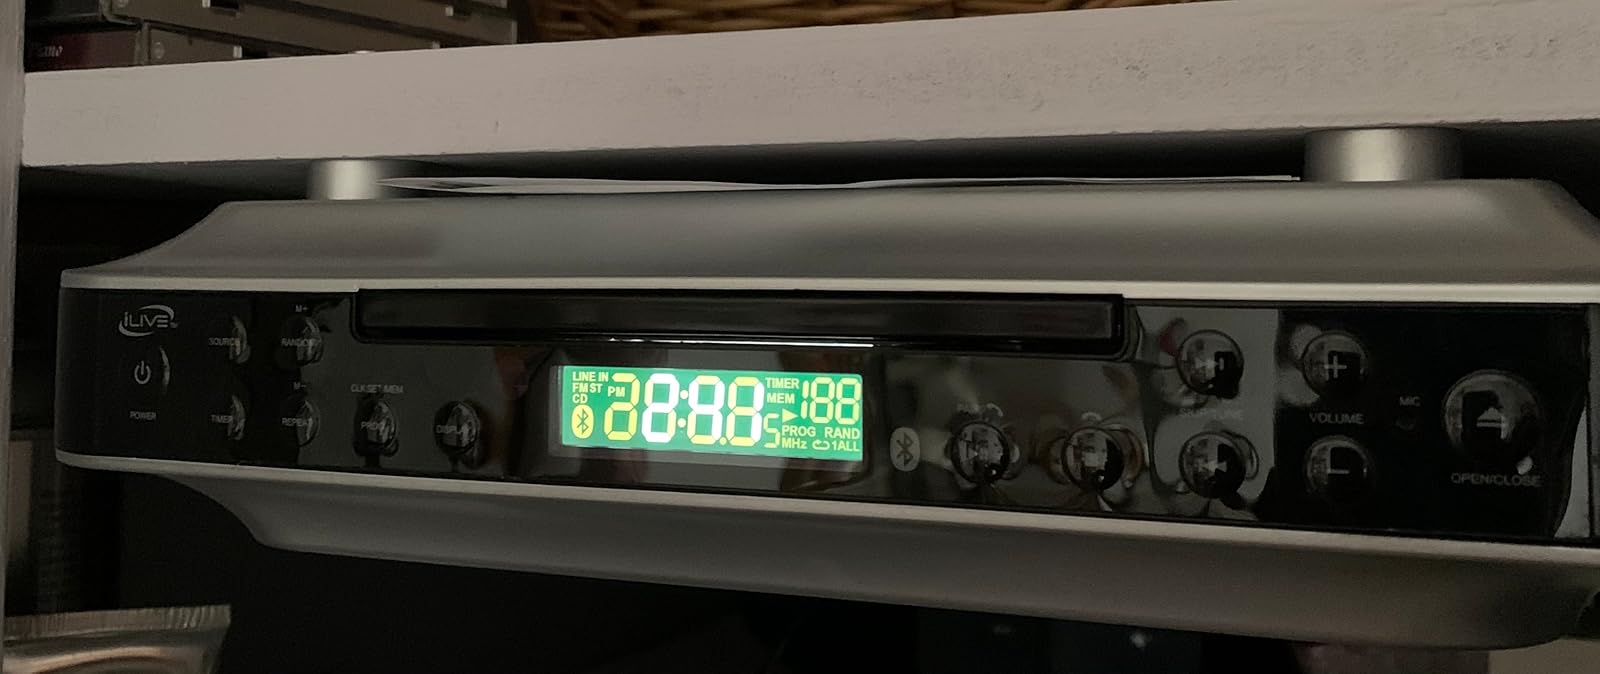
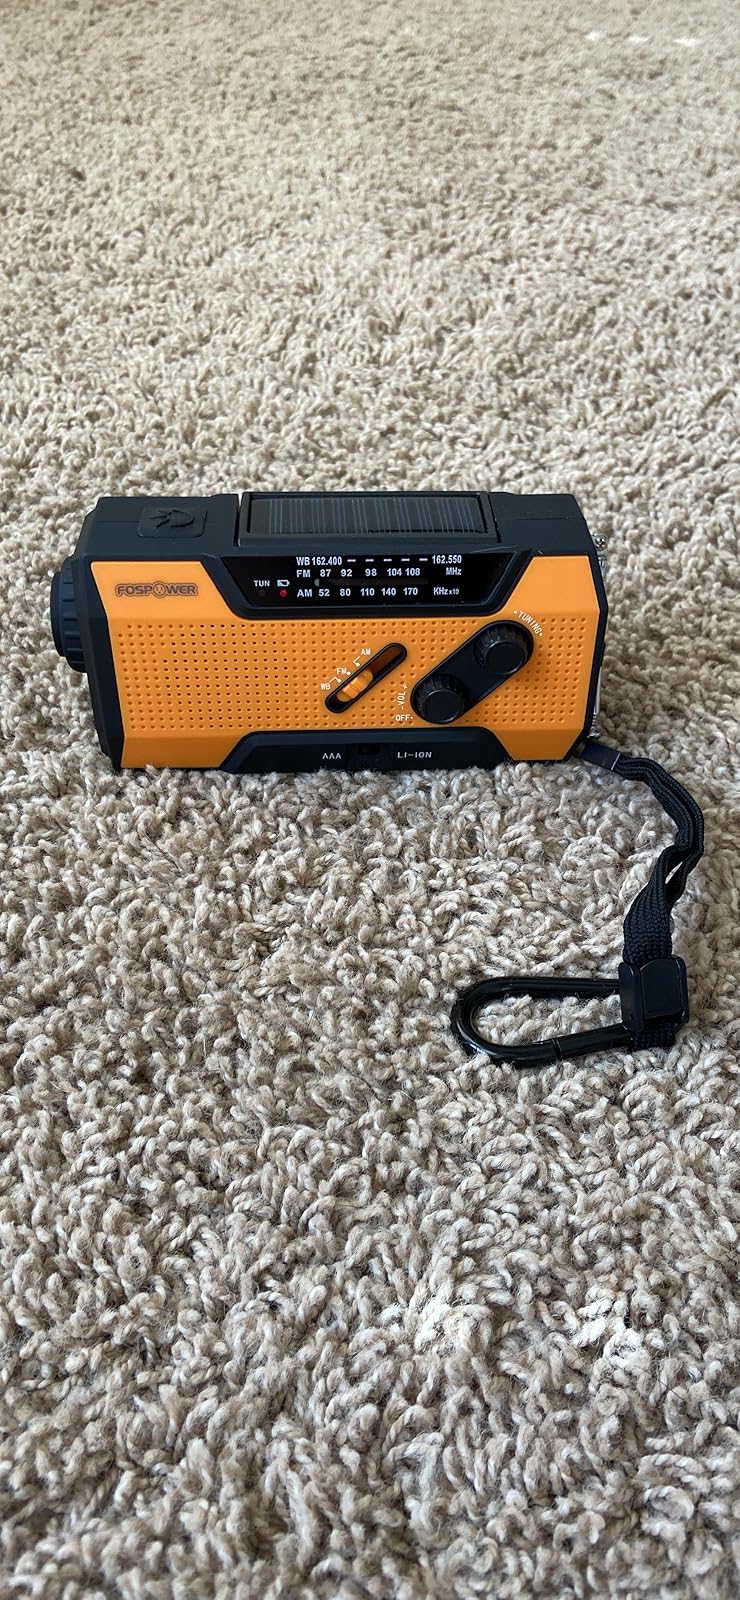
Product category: radio
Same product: no